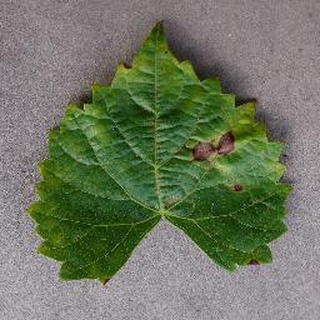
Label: grape_black_rot